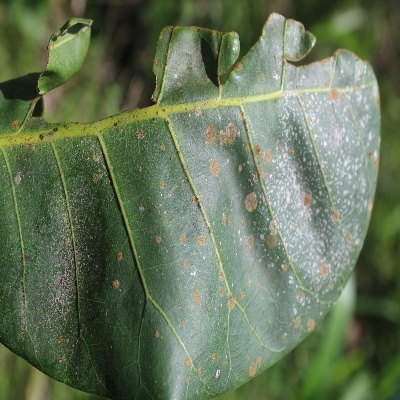
Crop: Cashew
Condition: red rust